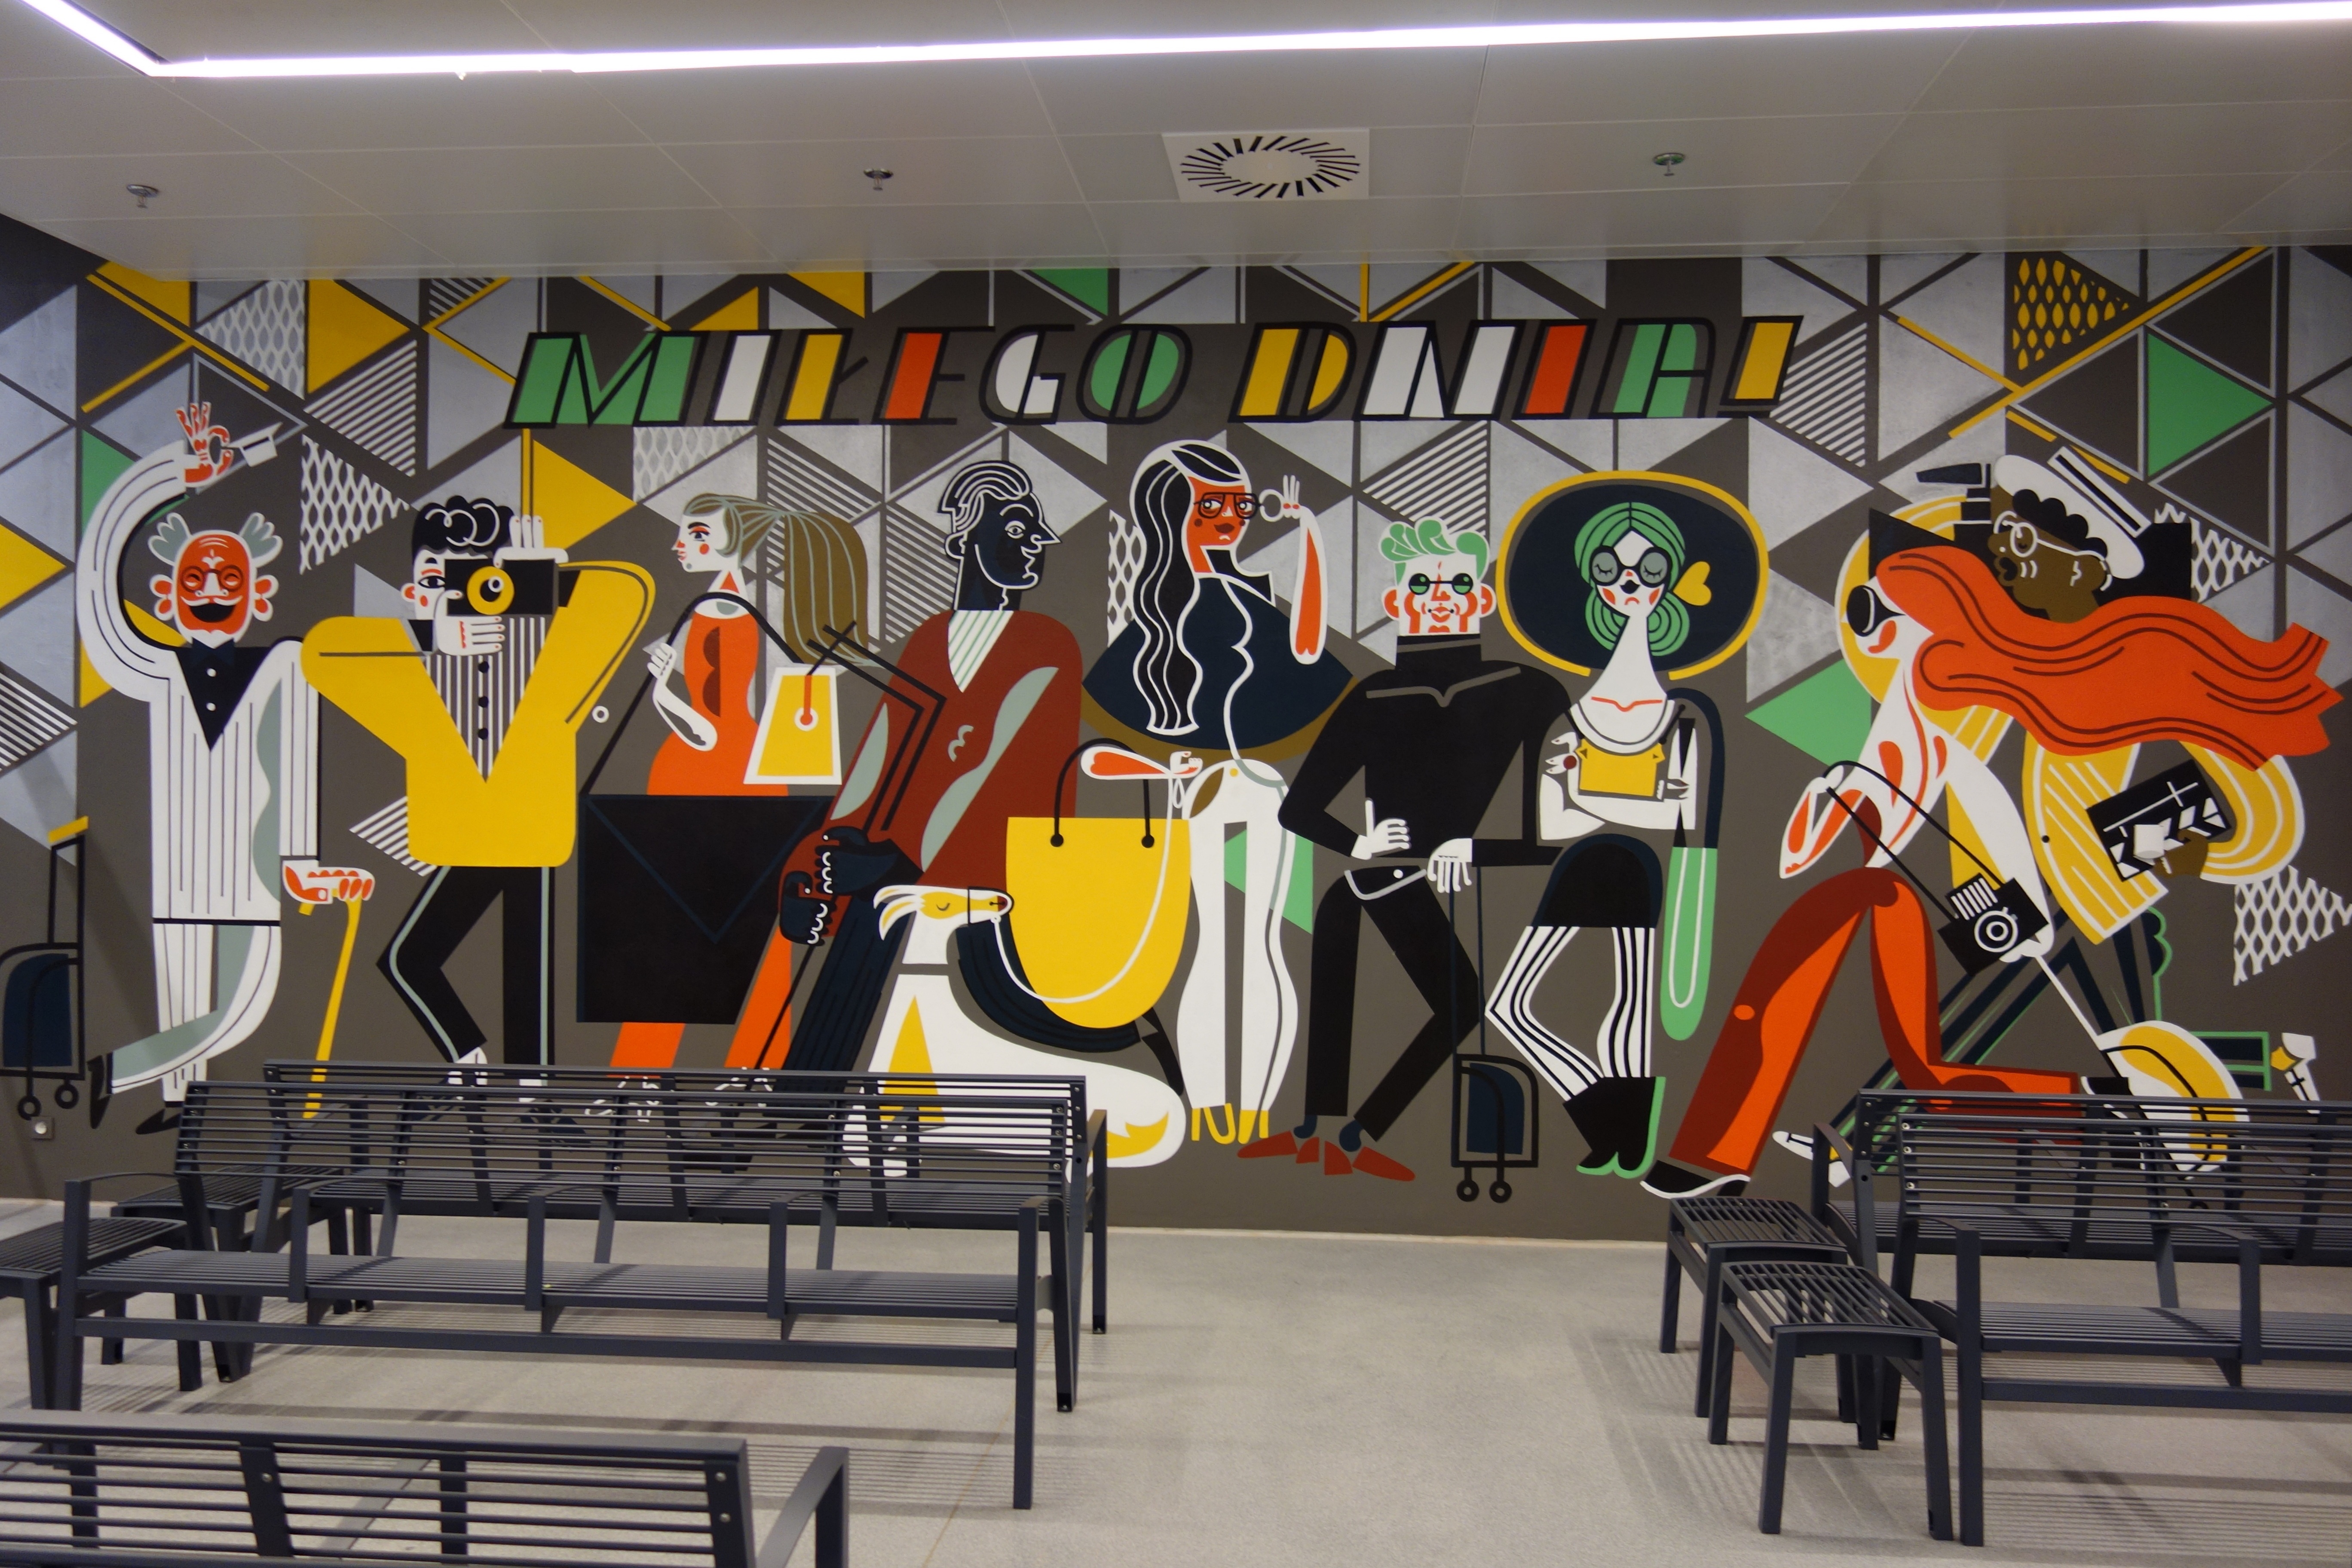
boat, retro, city, urban, art, waiting room, poland, mural, trains, railway station, modern art